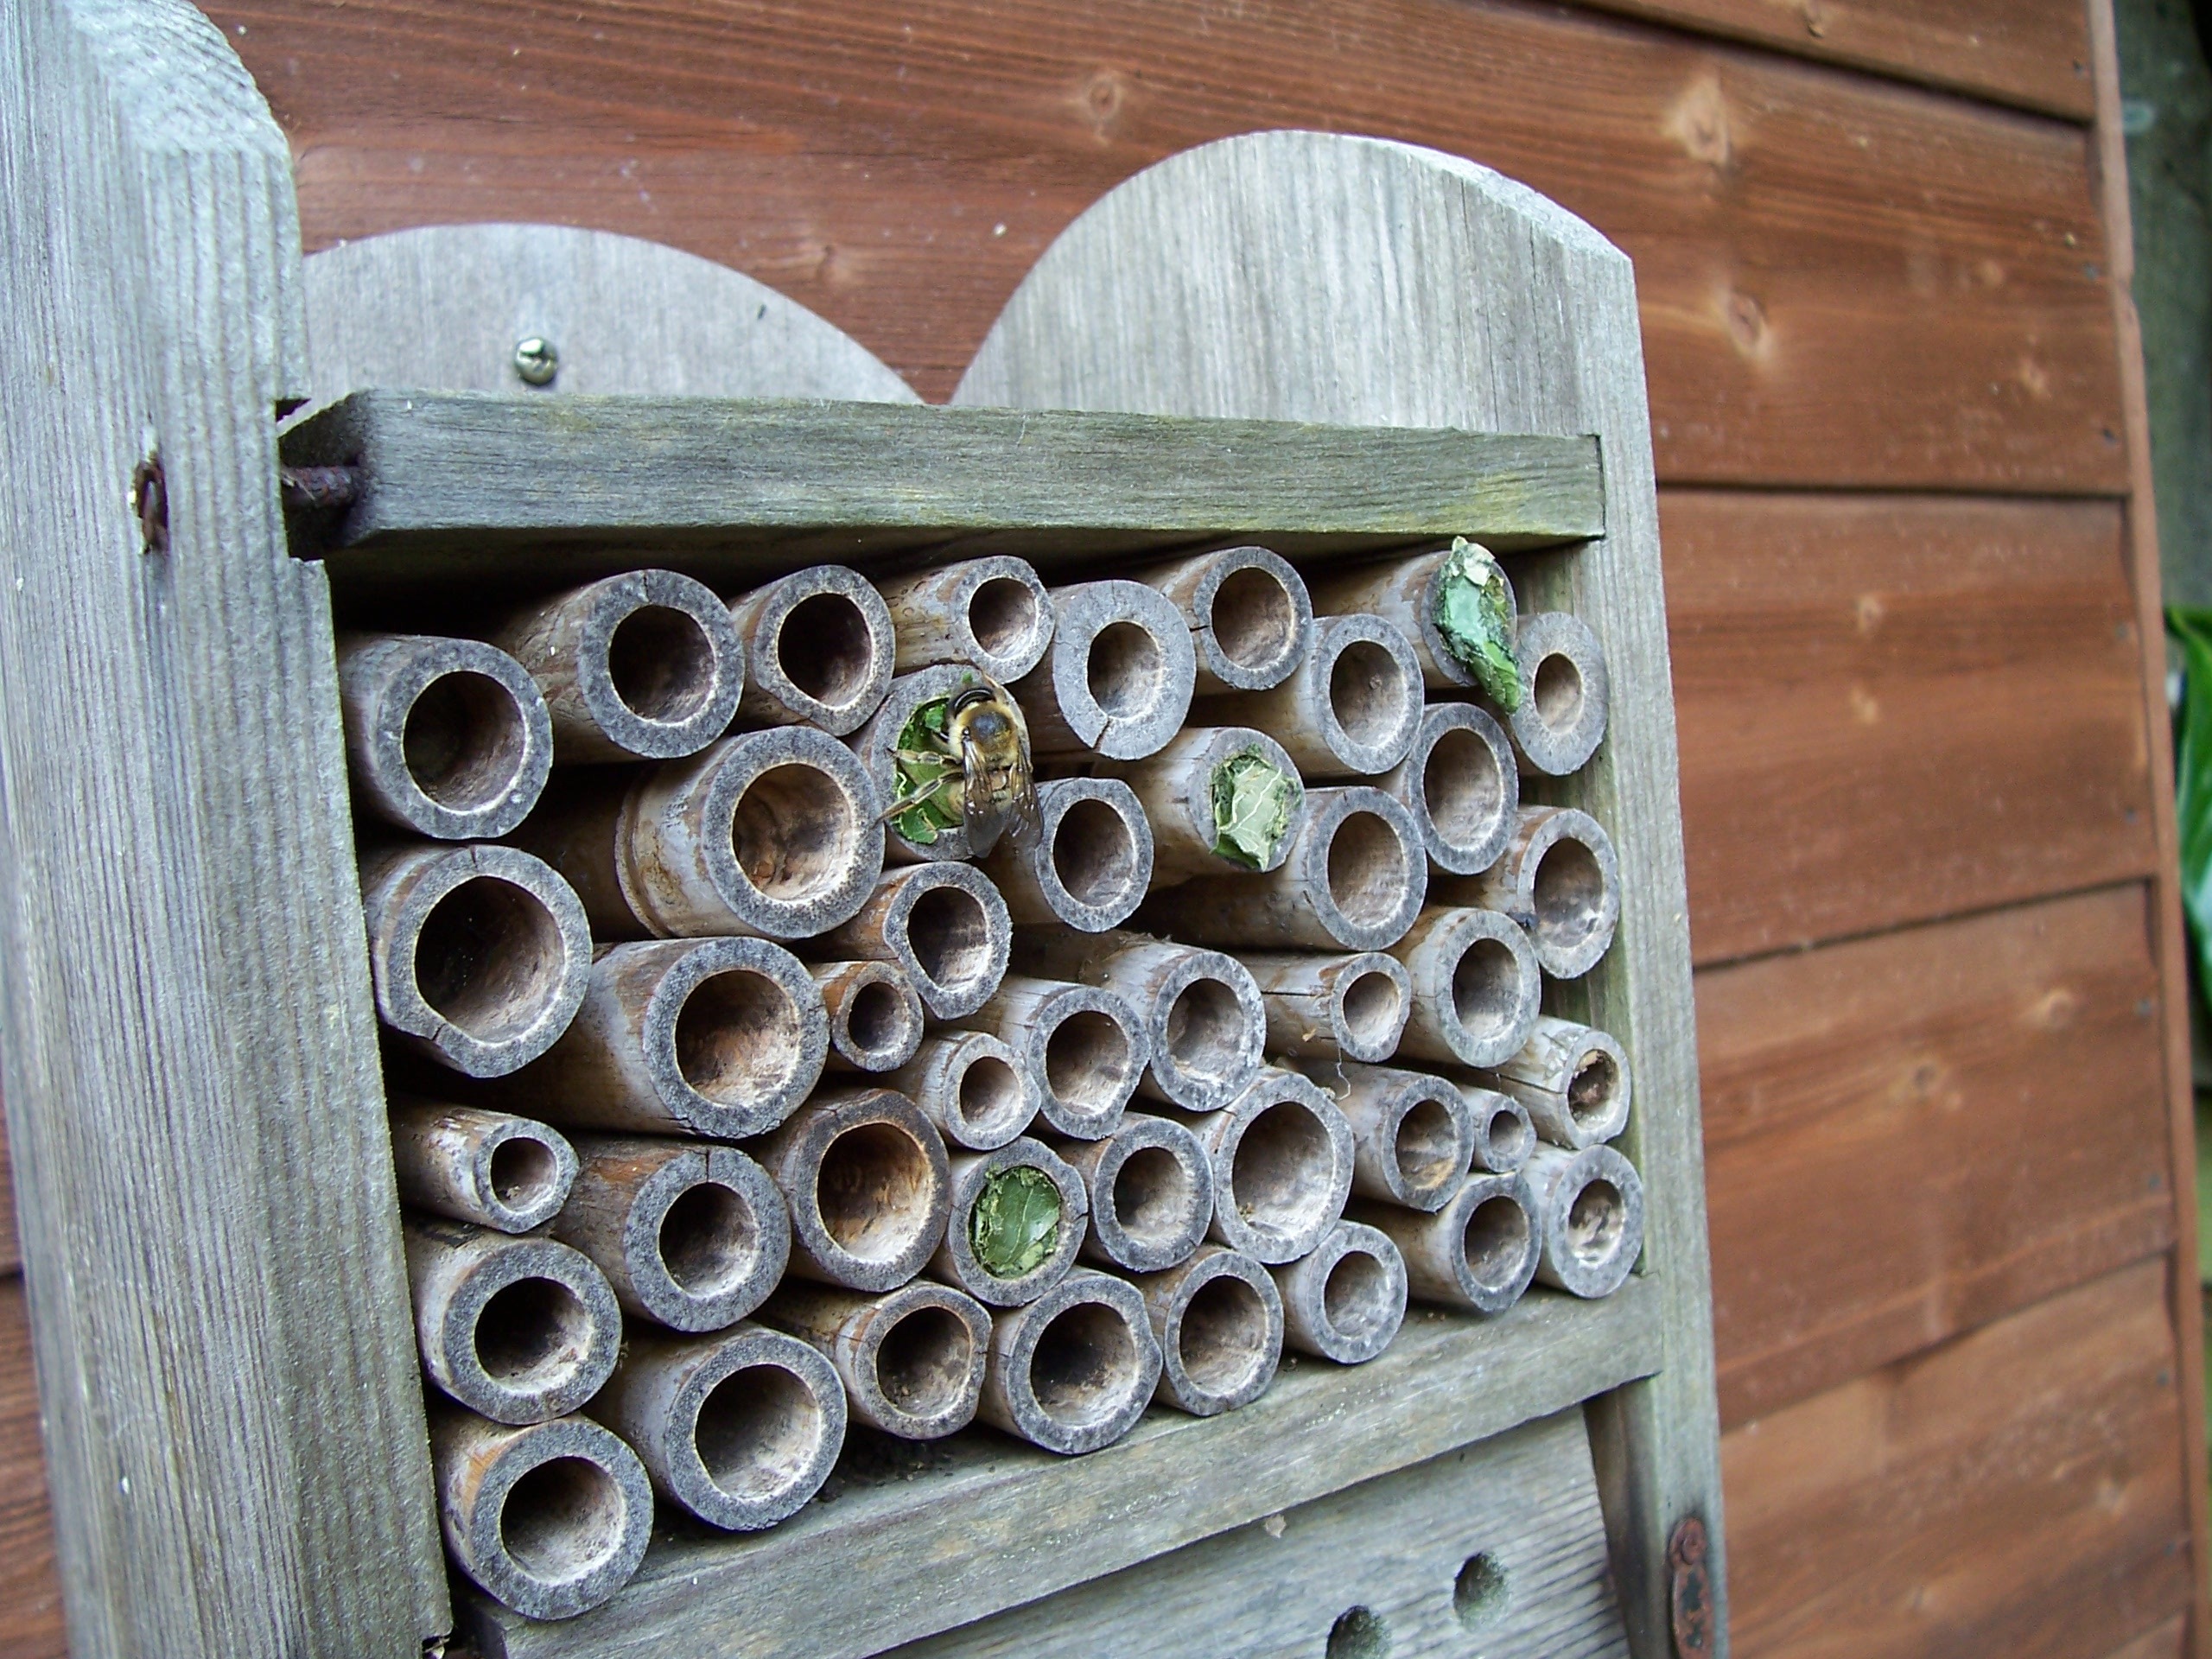
wood, leaf, green, mud, metal, lighting, material, leaves, art, iron, carving, bamboo, insect house, man made object, leaf cutter bees, mason bees